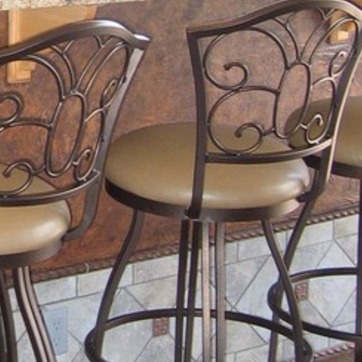
Material: leather